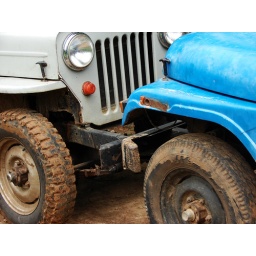
The Jeeps on the left helping push the blue jeep up a hill to push-start it in Sangam